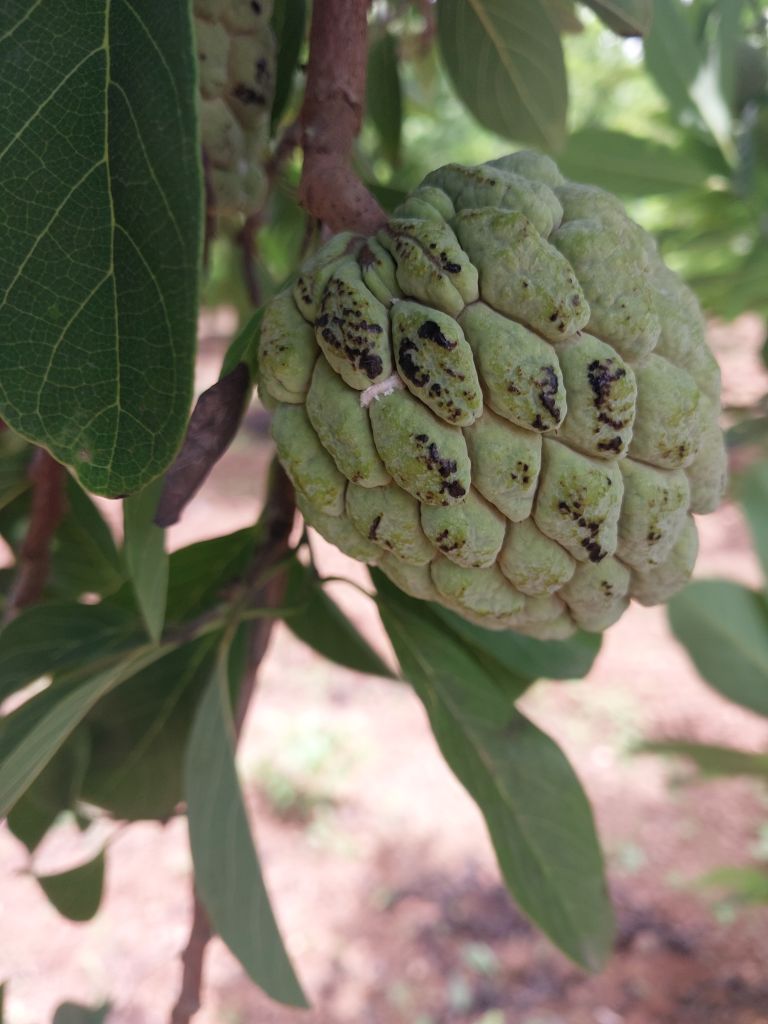
Disease label: Blank Canker